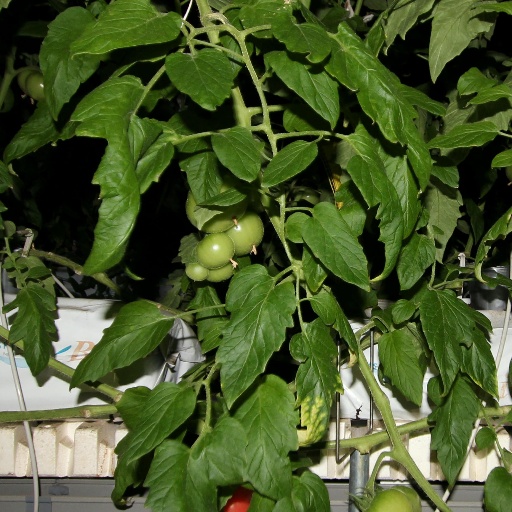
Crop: tomato